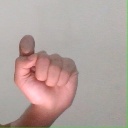
अक्षर: घ